Spyair

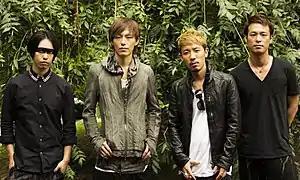
Spyair in September 2013 Left to right: "Momiken", "Ike", "UZ", "Kenta"

Spyair (stylized in all caps) is a Japanese rock band from Nagoya, formed in 2005. The band consists of Yuji "UZ" Nakai (guitar, programming), Kenji "Momiken" Momiyama (bass guitar, leader), Kenta Sasabe (drums) and Yosuke (vocals). The band's name was determined in one shot by the members, which came from the word spyware, a type of computer virus.